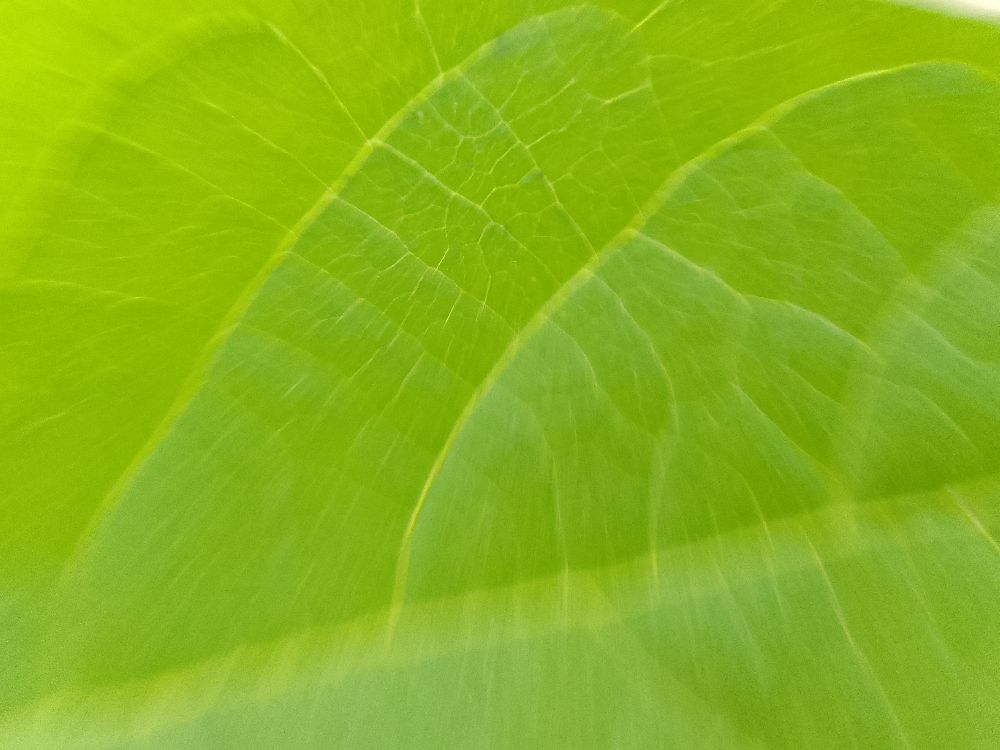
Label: healthy